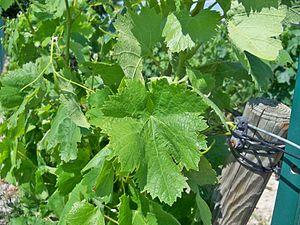
Feuilles de Vignes - Carignan
Le carignan N est un cépage noir de cuve d'origine espagnole, mais où il n'y est presque plus cultivé. Arrivé en France, il est essentiellement cultivé dans le vignoble du Languedoc-Roussillon. Il entre parfois dans la production de vin rosé et il partage avec le gamay une réputation, injustifiée aujourd'hui, de cépage médiocre uniquement planté pour son rendement.